Miles M.52

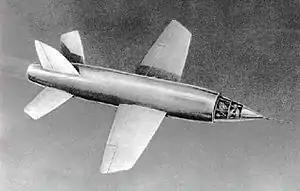
Artist's impression of the Miles M.52

The Miles M.52 was a turbojet-powered supersonic research aircraft project designed in the United Kingdom in the mid-1940s. In October 1943, Miles Aircraft was issued with a contract to produce the aircraft in accordance with Air Ministry Specification E.24/43. The programme was highly ambitious for its time, aiming to produce an aircraft capable of a speed of at least during level flight, and involved a very high proportion of cutting-edge aerodynamic research and innovative design work.